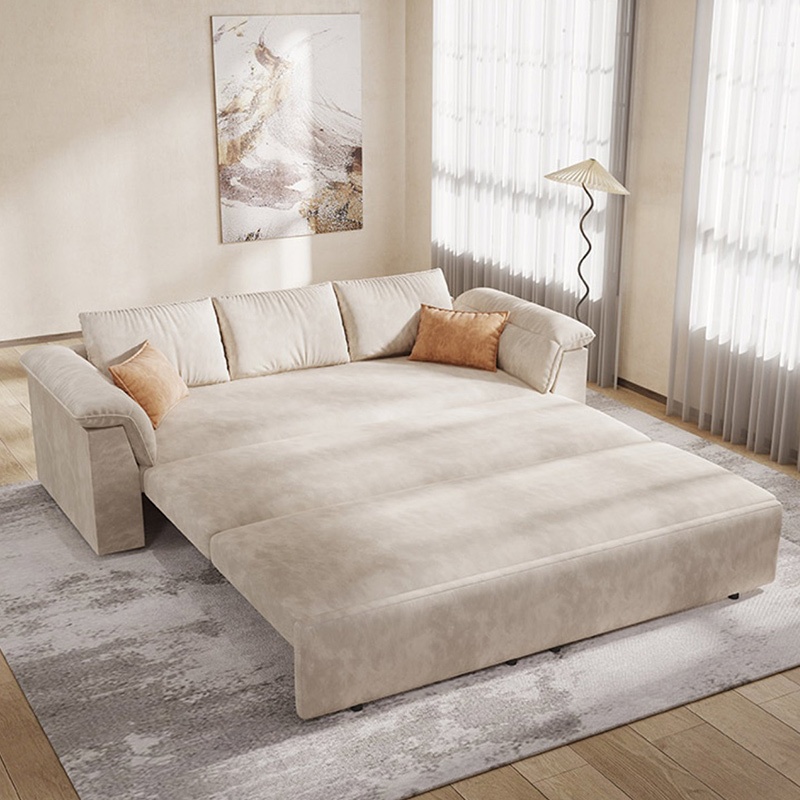
Nordic Upholstered Sofa Bed 30.7" Tall Sleeper Sofa with Storage
What is Included Size: 55"L x 31"W x 31"H 63"L x 31"W x 31"H 75"L x 31.50"W x 31.5"H 87"L x 31.5"W x 31.5"H Product Type: Sleeper Sofa Back Style: Pillow Back Bed Size: Twin Twin XL Full Queen Seat Length: Small (Under 69") Standard (69" - 79") Seating Capacity: Seats 1 Seats 2 Seats 3 Style: Scandinavian Color: Brown Upholstery Color: Brown Leg Color: Brown Frame Material: Metal Upholstery Material: Faux Leather Polyester Blend Upholstery Fill Material: Sponge Latex Coir Leg Material: Metal Purposeful Distressing Type: No Distressing Weights & Dimensions Overall Length - Side to Side: 55" (140 cm) 63" (160 cm) 75" (190 cm) 86.5" (220 cm) Overall Width - Front to Back: 31.5" (80 cm) Overall Height - Top to Bottom: 31" (78 cm) Seat Length - Side to Side: 39" (100 cm) 47" (120 cm) 59" (150 cm) 71" (180 cm) Seat Width - Front to Back: 23.5" (60 cm) Seat Height – Floor to Seat: 18" (45 cm) Sleeper Area Length - Side to Side: 39" (100 cm) 47" (120 cm) 59" (150 cm) 71" (180 cm) Sleeper Area Width - Front to Back: 75.5" (192 cm) Features Feature: Pillow Included Detachable Mattress Included: Non-Detachable Mattress Storage Included: Storage Included Features: Stain Resistant Tufted: No Pillow Included: Pillow Included Number of Pillows: 2 Arms Included: With Arms Arm Type: Pillow Top Arm Warranty Product Care: Fabric: Pat with a dry cloth then wipe it with wet cloth. Adult Assembly Required: Yes Product Warranty: Yes Full or Limited Warranty: Limited Warranty Length: 60 Days
Brand: createwhite
Category: Furniture > Outdoor Furniture > Outdoor Beds > Futons